Spinal decompression

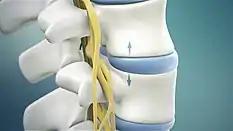
Spinal decompression is the procedure which reduces pressure on the spinal cord.

Spinal decompression is the relief of pressure on the spinal cord or on one or more compressed nerve roots passing through or exiting the spinal column. Decompression of the spinal neural elements is a key component in treating spinal radiculopathy, myelopathy and claudication.